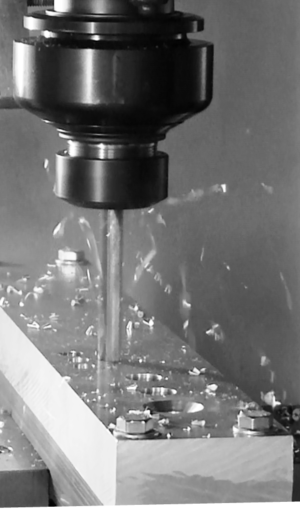
perçage vibratoire multi-matériaux titane-carbone (application aéronautique)
Le perçage est un usinage consistant à faire un trou dans une pièce. Ce trou peut traverser la pièce de part en part ou bien ne pas déboucher. On parle alors de trou borgne.